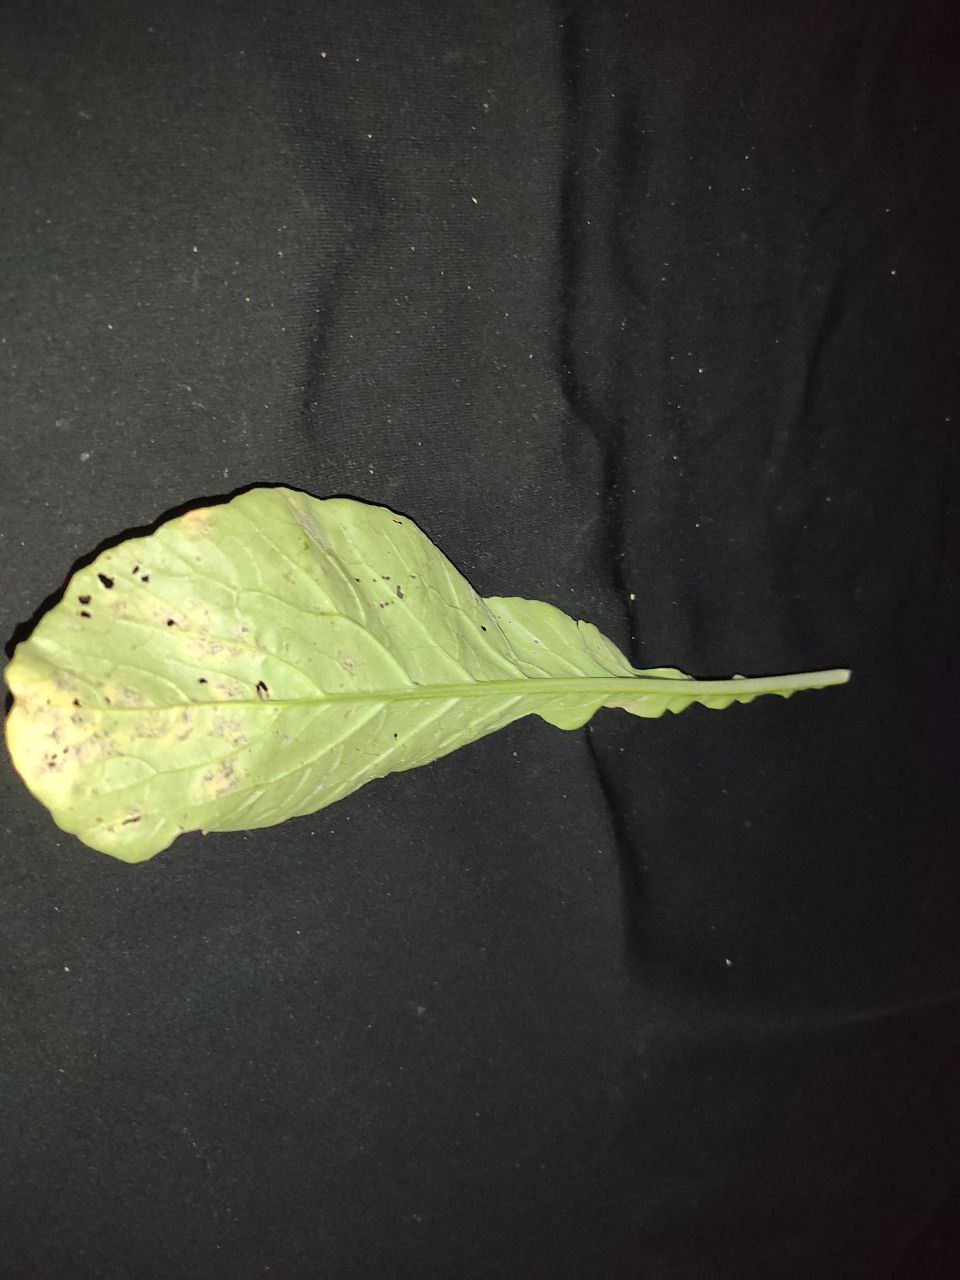
Label: Downey mildew